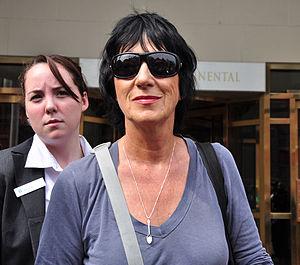
Carole Ann Pope, est une chanteuse de rock née le 6 août 1946 à Manchester en Angleterre.